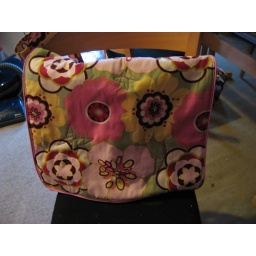
Custom Natalie messenger bag in deco flowers